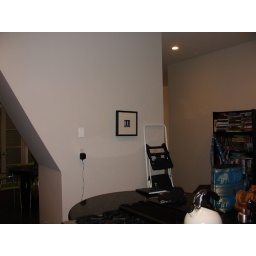
Aparently there is a column in this wall. This floor used to be the grand ballroom.